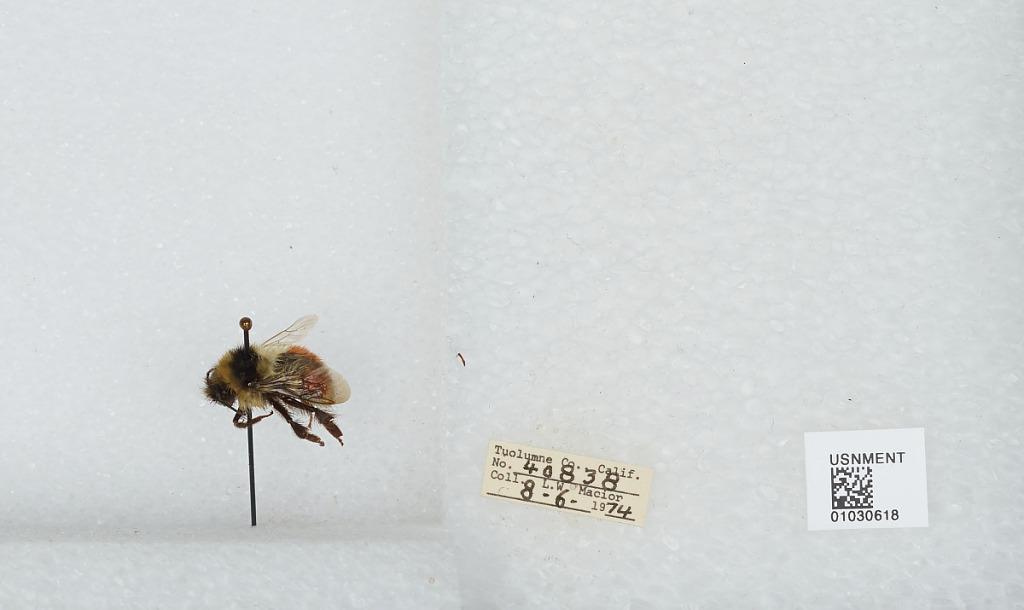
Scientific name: Bombus (Cullumanobombus) rufocinctus Cresson
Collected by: L. Macior
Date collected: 1974-8-6
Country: United States
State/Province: California
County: Tuolumne
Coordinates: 38.02, -119.93